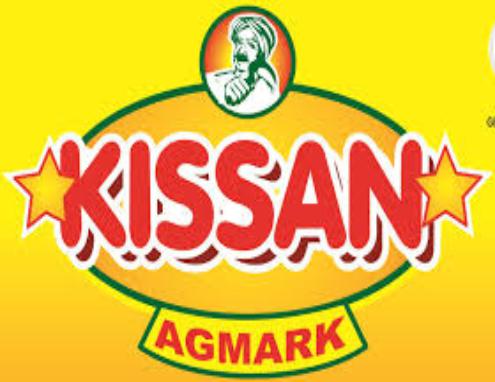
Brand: Kissan
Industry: Food